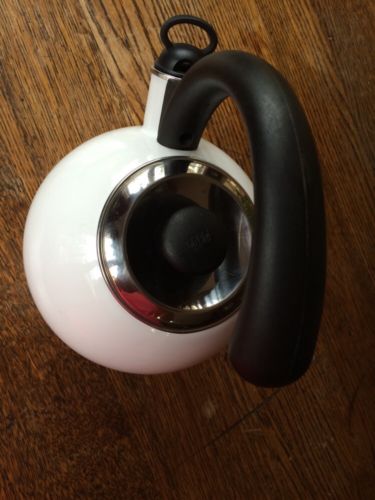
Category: kettle